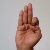
The image shows a hand gesture representing the letter 'F' in Indian Sign Language.